Law and Finance Building

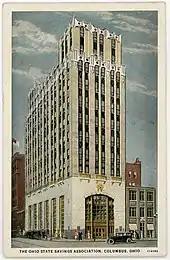
Early view

The Ohio State Savings Association commissioned the building around 1926. At the time of the building's construction, Gay Street was becoming a popular location for banks.